Harriet Sutherland-Leveson-Gower, Duchess of Sutherland

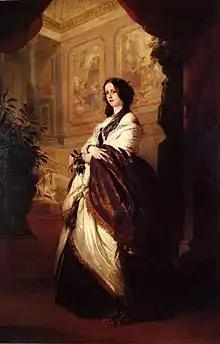
Harriet Sutherland-Leveson-Gower, Duchess of Sutherland by Franz Xaver Winterhalter, 1849. The background is the interior of Stafford House

On the accession of Queen Victoria the Duchess was appointed Mistress of the Robes, and held that post whenever the Whigs were in office until her husband's death (August 1837 to September 1841, July 1846 to March 1852, January 1853 to February 1858, June 1859 to April 1861). In that role, she presided at the coronation of Queen Victoria in 1838.